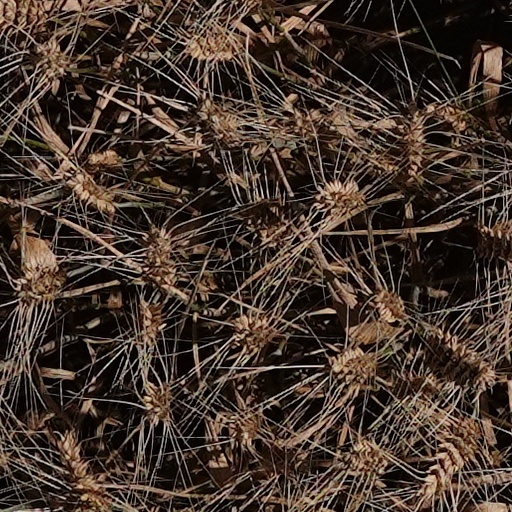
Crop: wheat